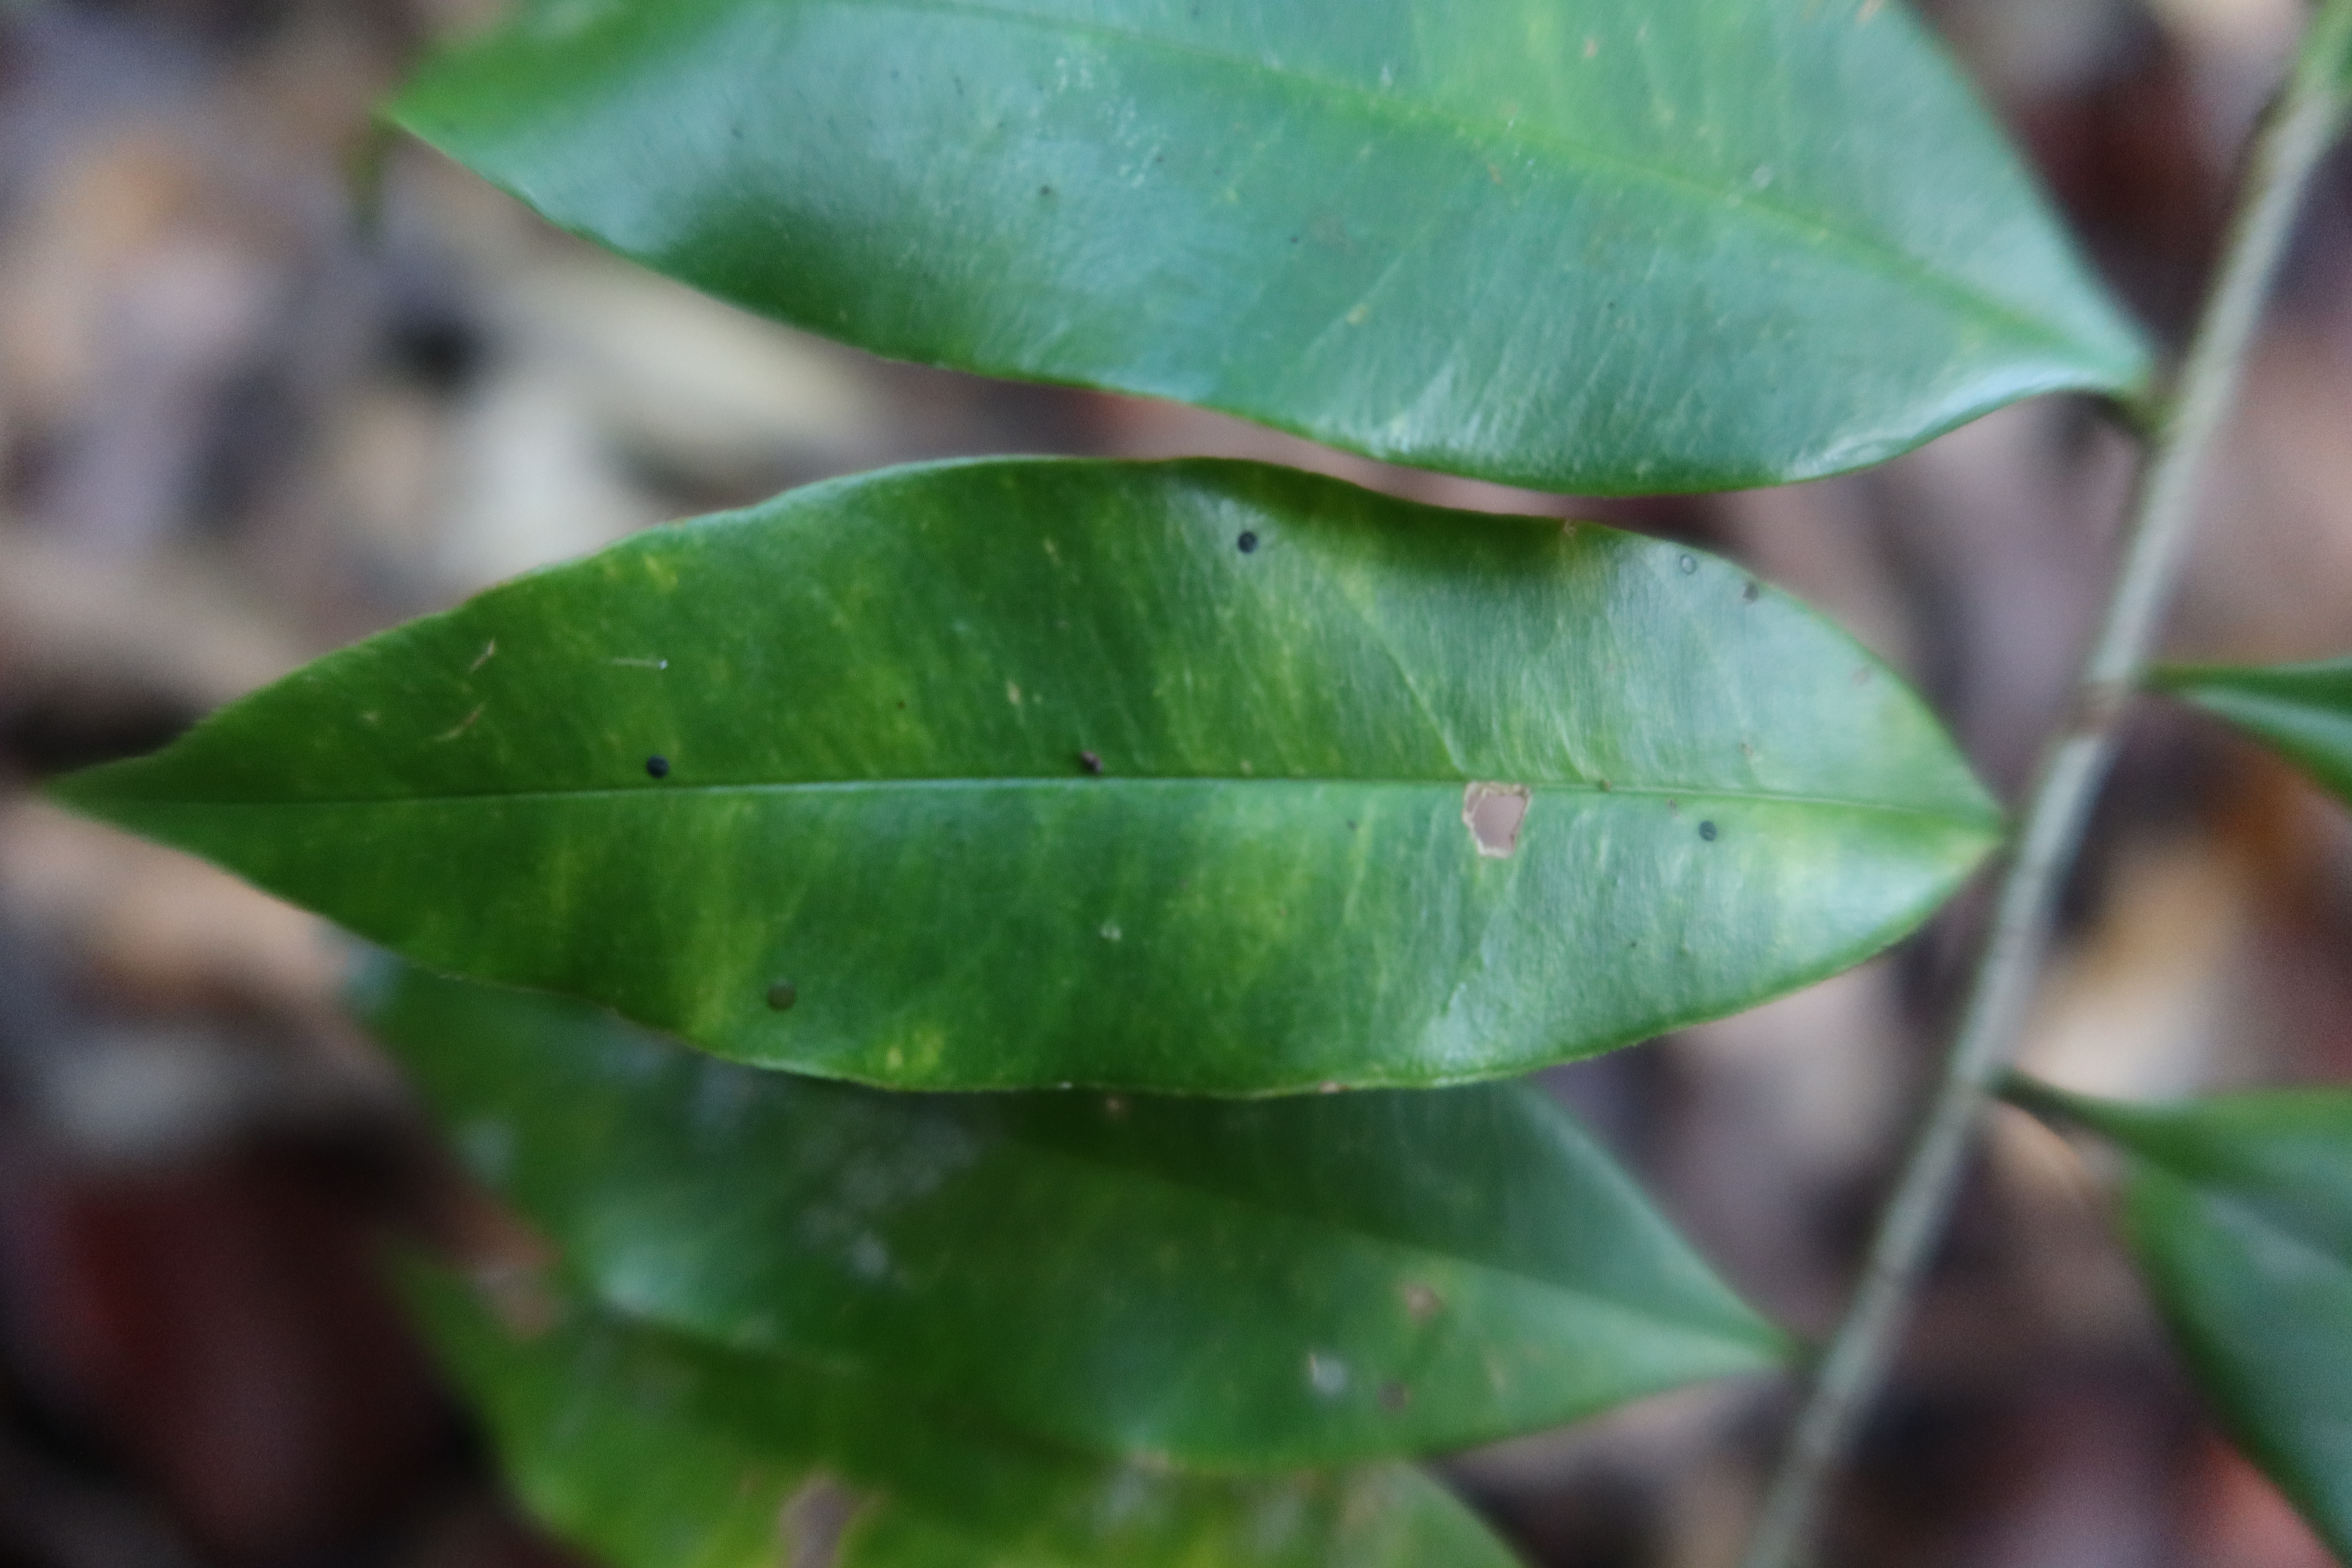
Label: Black spots